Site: brandenburg
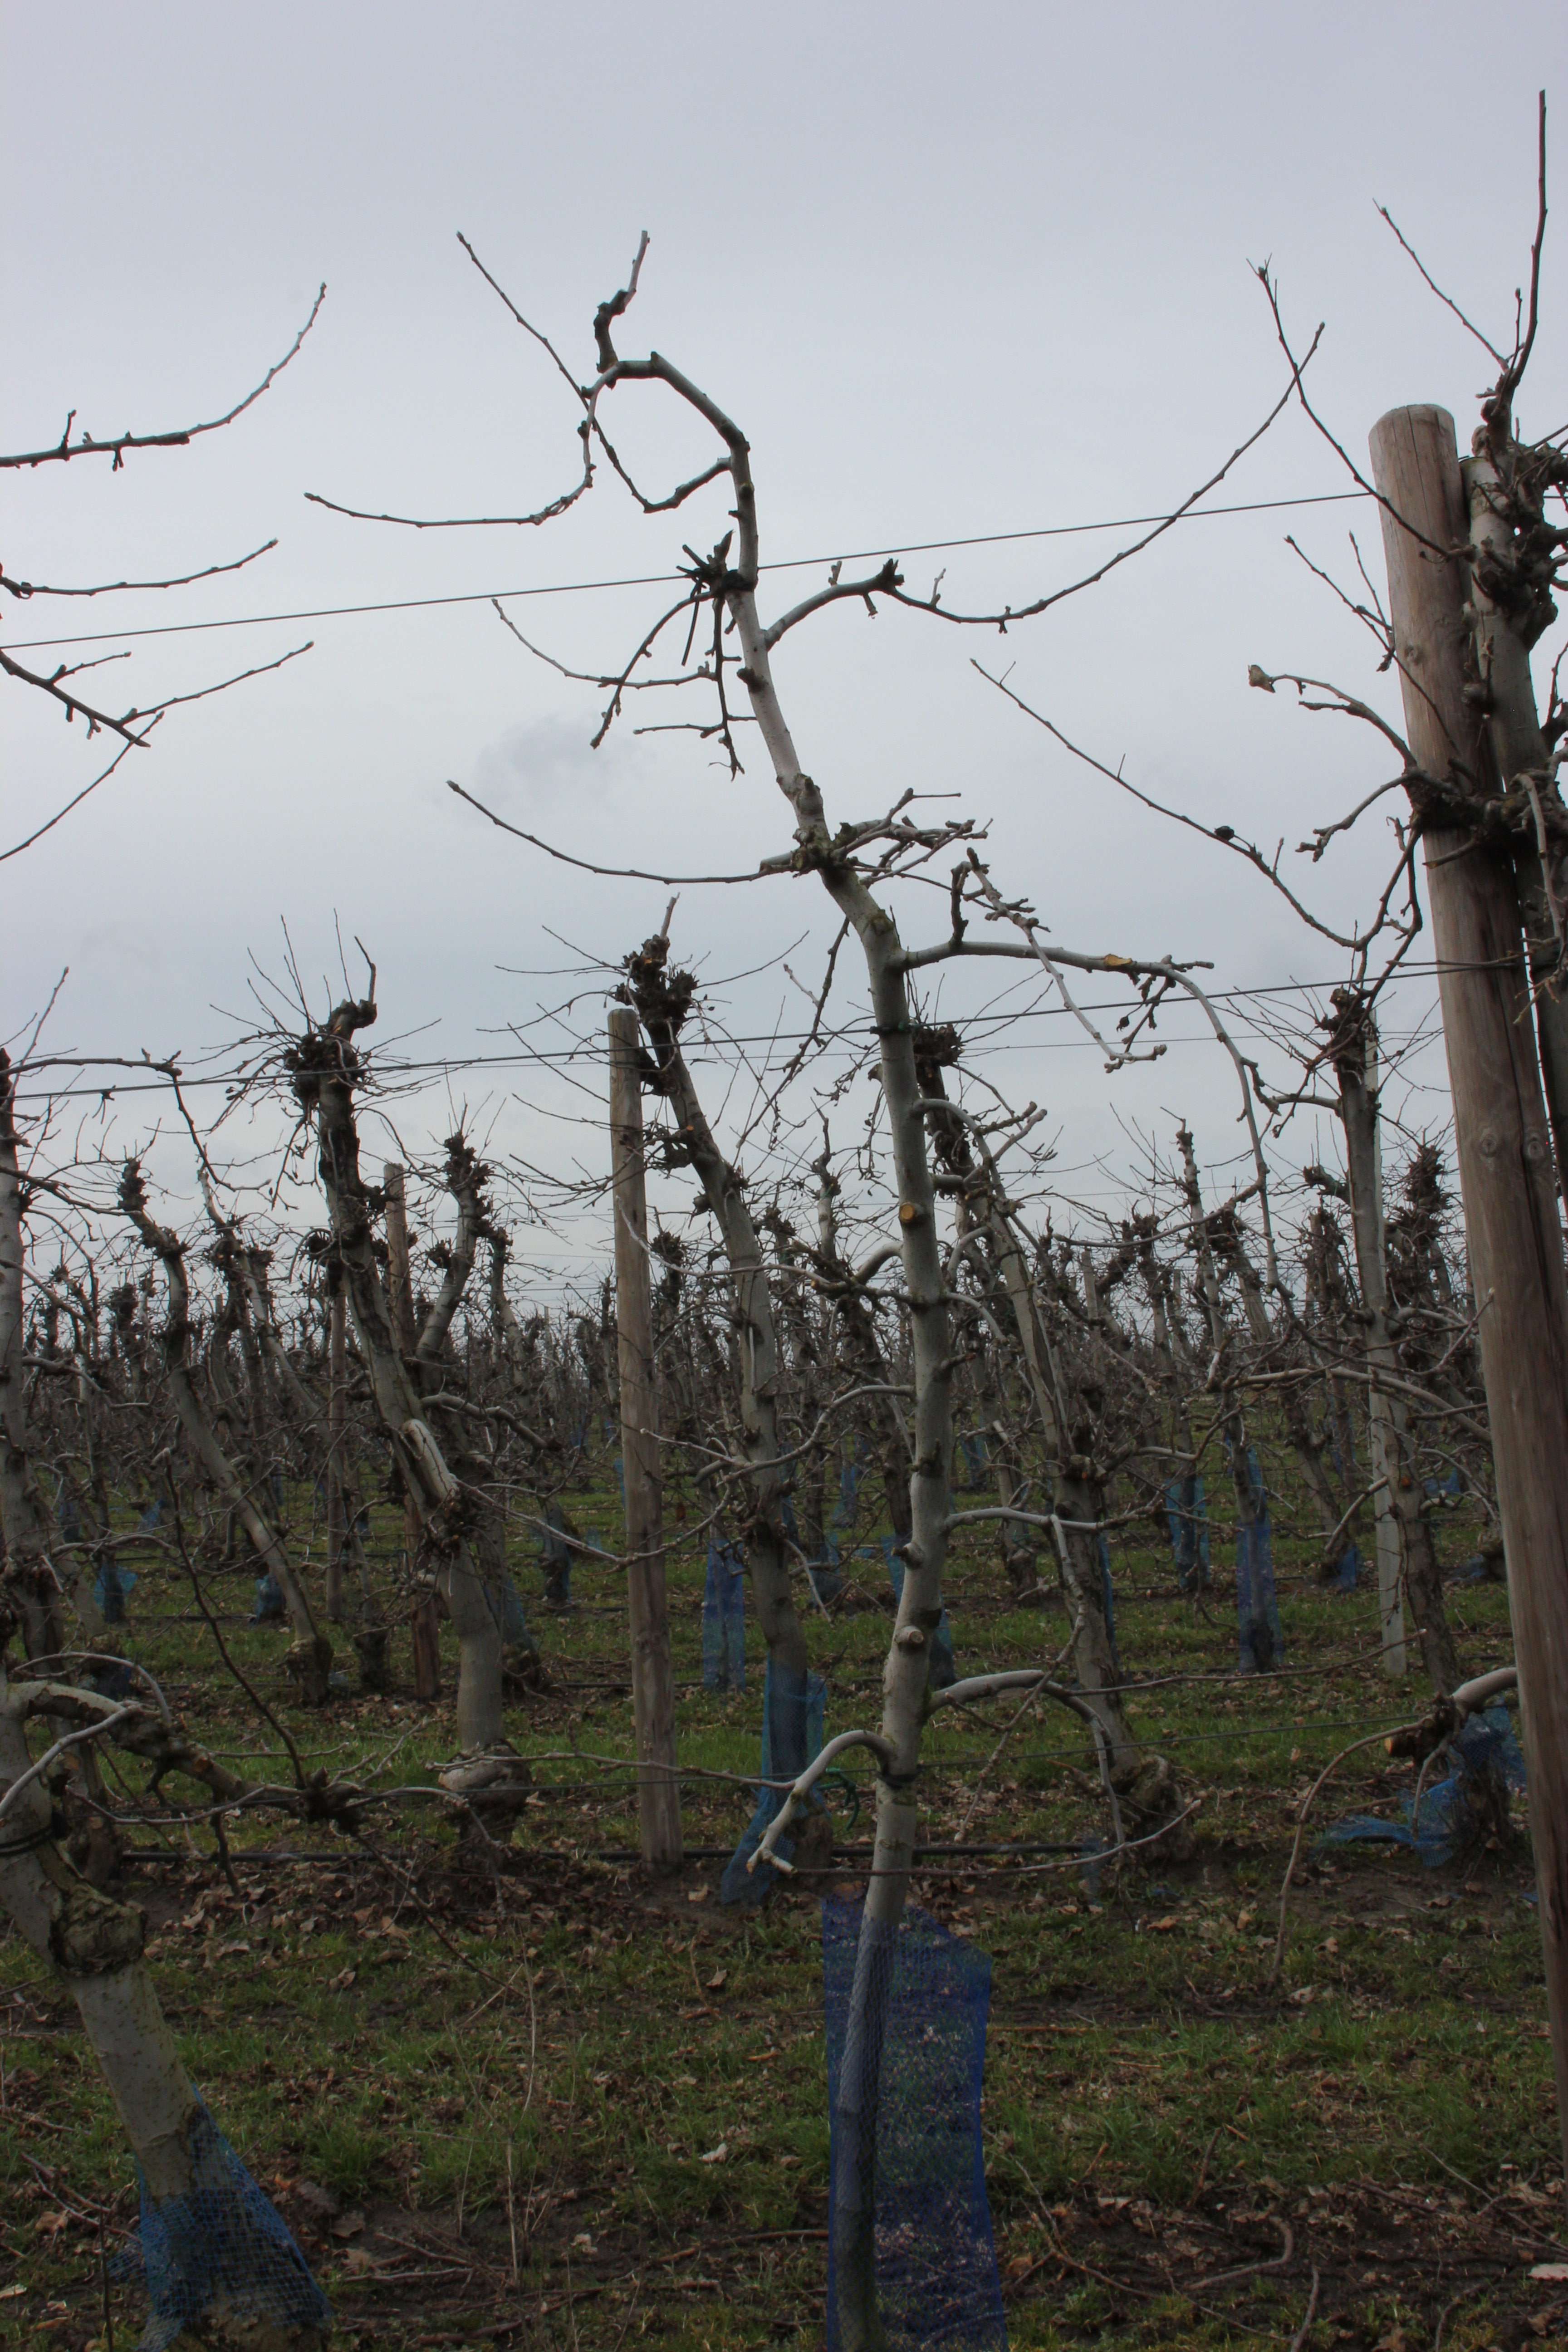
Growth stage (BBCH 01): Bud development